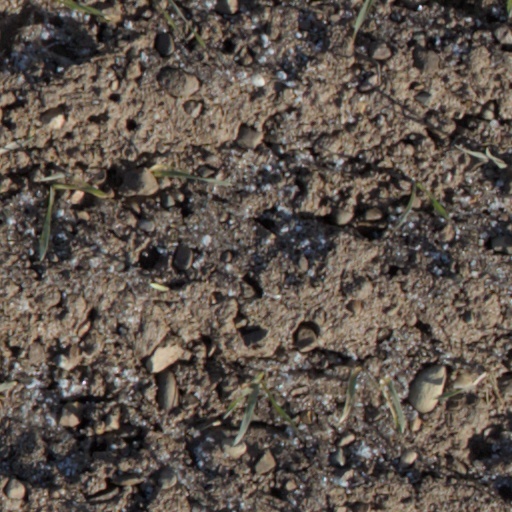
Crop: wheat